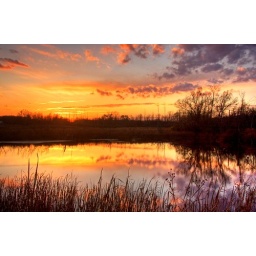
Very colorful sunset in a swamp not too far from the house in upstate New York